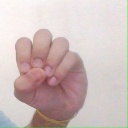
अक्षर: उ